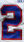
Number: 2